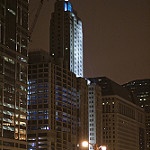
Scene: Outdoor